Pauline Starke

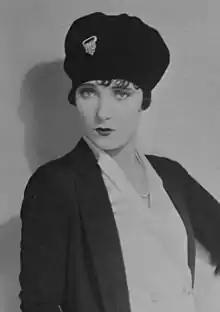
Starke in 1927

Pauline Starke (January 10, 1901 – February 3, 1977) was an American silent-film actress.